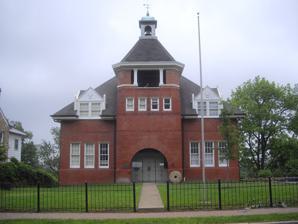
Building: Hume School
Country: United States of America
Year built: 1891
United States historic place Hume School U.S. National Register of Historic Places Virginia Landmarks Register Hume School in 2009 Location in the Washington, D.C., metropolitan area Show map of District of Columbia Hume School (Virginia) Show map of Virginia Hume School (the United States) Show map of the United States Location 1805 S. Arlington Ridge Rd., Arlington, Virginia Coordinates 38°51′31″N 77°04′03″W / 38.85873°N 77.06757°W / 38.85873; -77.06757 Built 1891 Architect B. Stanley Simmons Architectural style Queen Anne NRHP reference No. 79003027 VLR No. 000-0011 Significant dates Added to NRHP June 18, 1979 Designated VLR September 26, 1979 The Hume School is an 1891 former school building in the Arlington Ridge neighborhood in Arlington County, Virginia .  It is the oldest school building in Arlington County. It has been the home of the Arlington Historical Society since 1960. The building The Queen Anne-style building was designed by B. Stanley Simmons , a Washington, D.C. architect.  Its design reflects the changing thoughts around the importance of education and larger schools. Frank Hume , a Confederate veteran of the Civil War and local civic leader, sold his property to the county for $250 and donated some additional land for the playground. It was an active public school from 1891 until it closed in 1958.  A community campaign ended with the building being deeded to the Arlington Historical Society in 1960.  They later purchased additional property behind the building to ensure views toward Washington and prevent development. The National Park Service listed the building on the National Register of Historic Places on June 18, 1979. The Arlington County Board designated the building to be a local historic district on October 3, 1978. The Hume School is currently operated as the Arlington Historical Museum by the Arlington Historical Society.  It has over 4000 artifacts representing all of the history of Arlington County.  The museum is open on Saturdays and Sundays from 1:00 p.m. to 4:00 p.m. Arlington Historical Society Arlington County 2011-2012 Vehicle Decal The Arlington Historical Society was founded in September 1956.  It moved into the Hume school in 1960 and began an extensive restoration before opening the building as a museum in the early 1960s. The AHS continues as a non-profit organization supporting research, preservation, and education efforts related to the local history of Arlington County, Virginia. The Ball-Sellers House was donated to the Arlington Historical Society in 1975 for preservation and interpretation. On Feb 15th, 2011, Arlington County announced that the 2011-2012 vehicle decal sticker would feature a photo of the Hume School taken by Wakefield High School junior Maya Giacobbe as part of a contest. See also List of Arlington County Historic Districts References